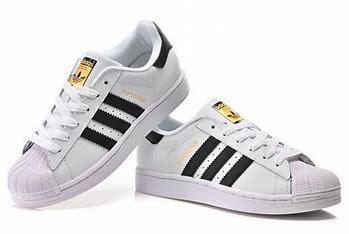
Brand: adidas
Model: Originals Superstar